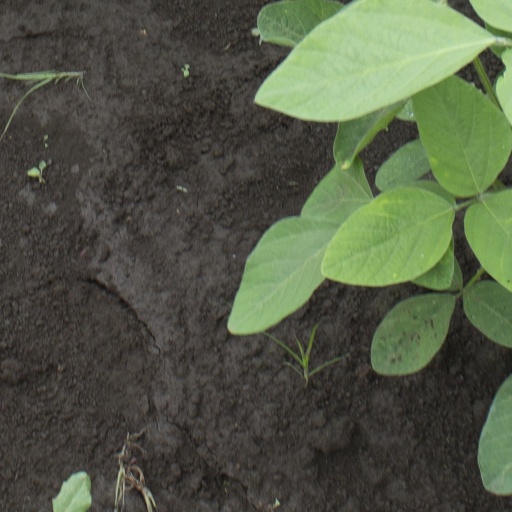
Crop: soybean